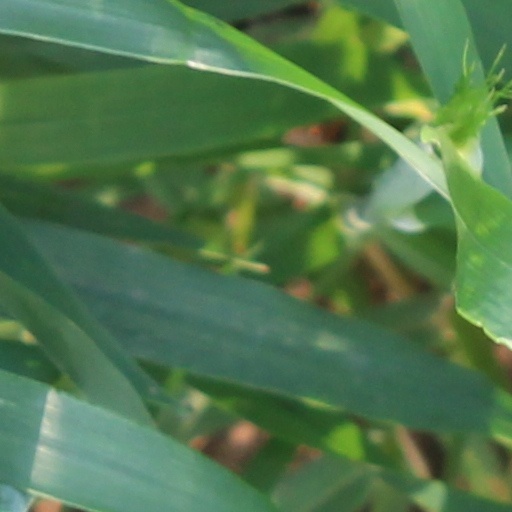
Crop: wheat